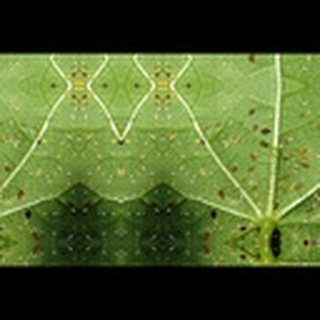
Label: cotton_aphids